Delaware Avenue Methodist Episcopal Church

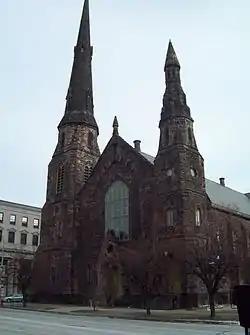
Delaware Avenue Methodist Episcopal Church, December 2009

Delaware Avenue Methodist Episcopal Church, also known as Asbury-Delaware Methodist Church, is a historic Methodist Episcopal Church located at Buffalo in Erie County, New York. It was constructed in two phases between 1871 and 1876 and is a distinct example of High Victorian Gothic ecclesiastical architecture. In 2006, the structure became home to Righteous Babe Records, and known as "The Church" or "Babeville".